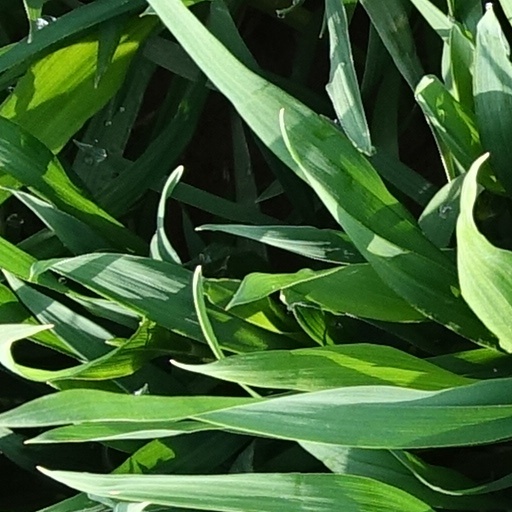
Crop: wheat